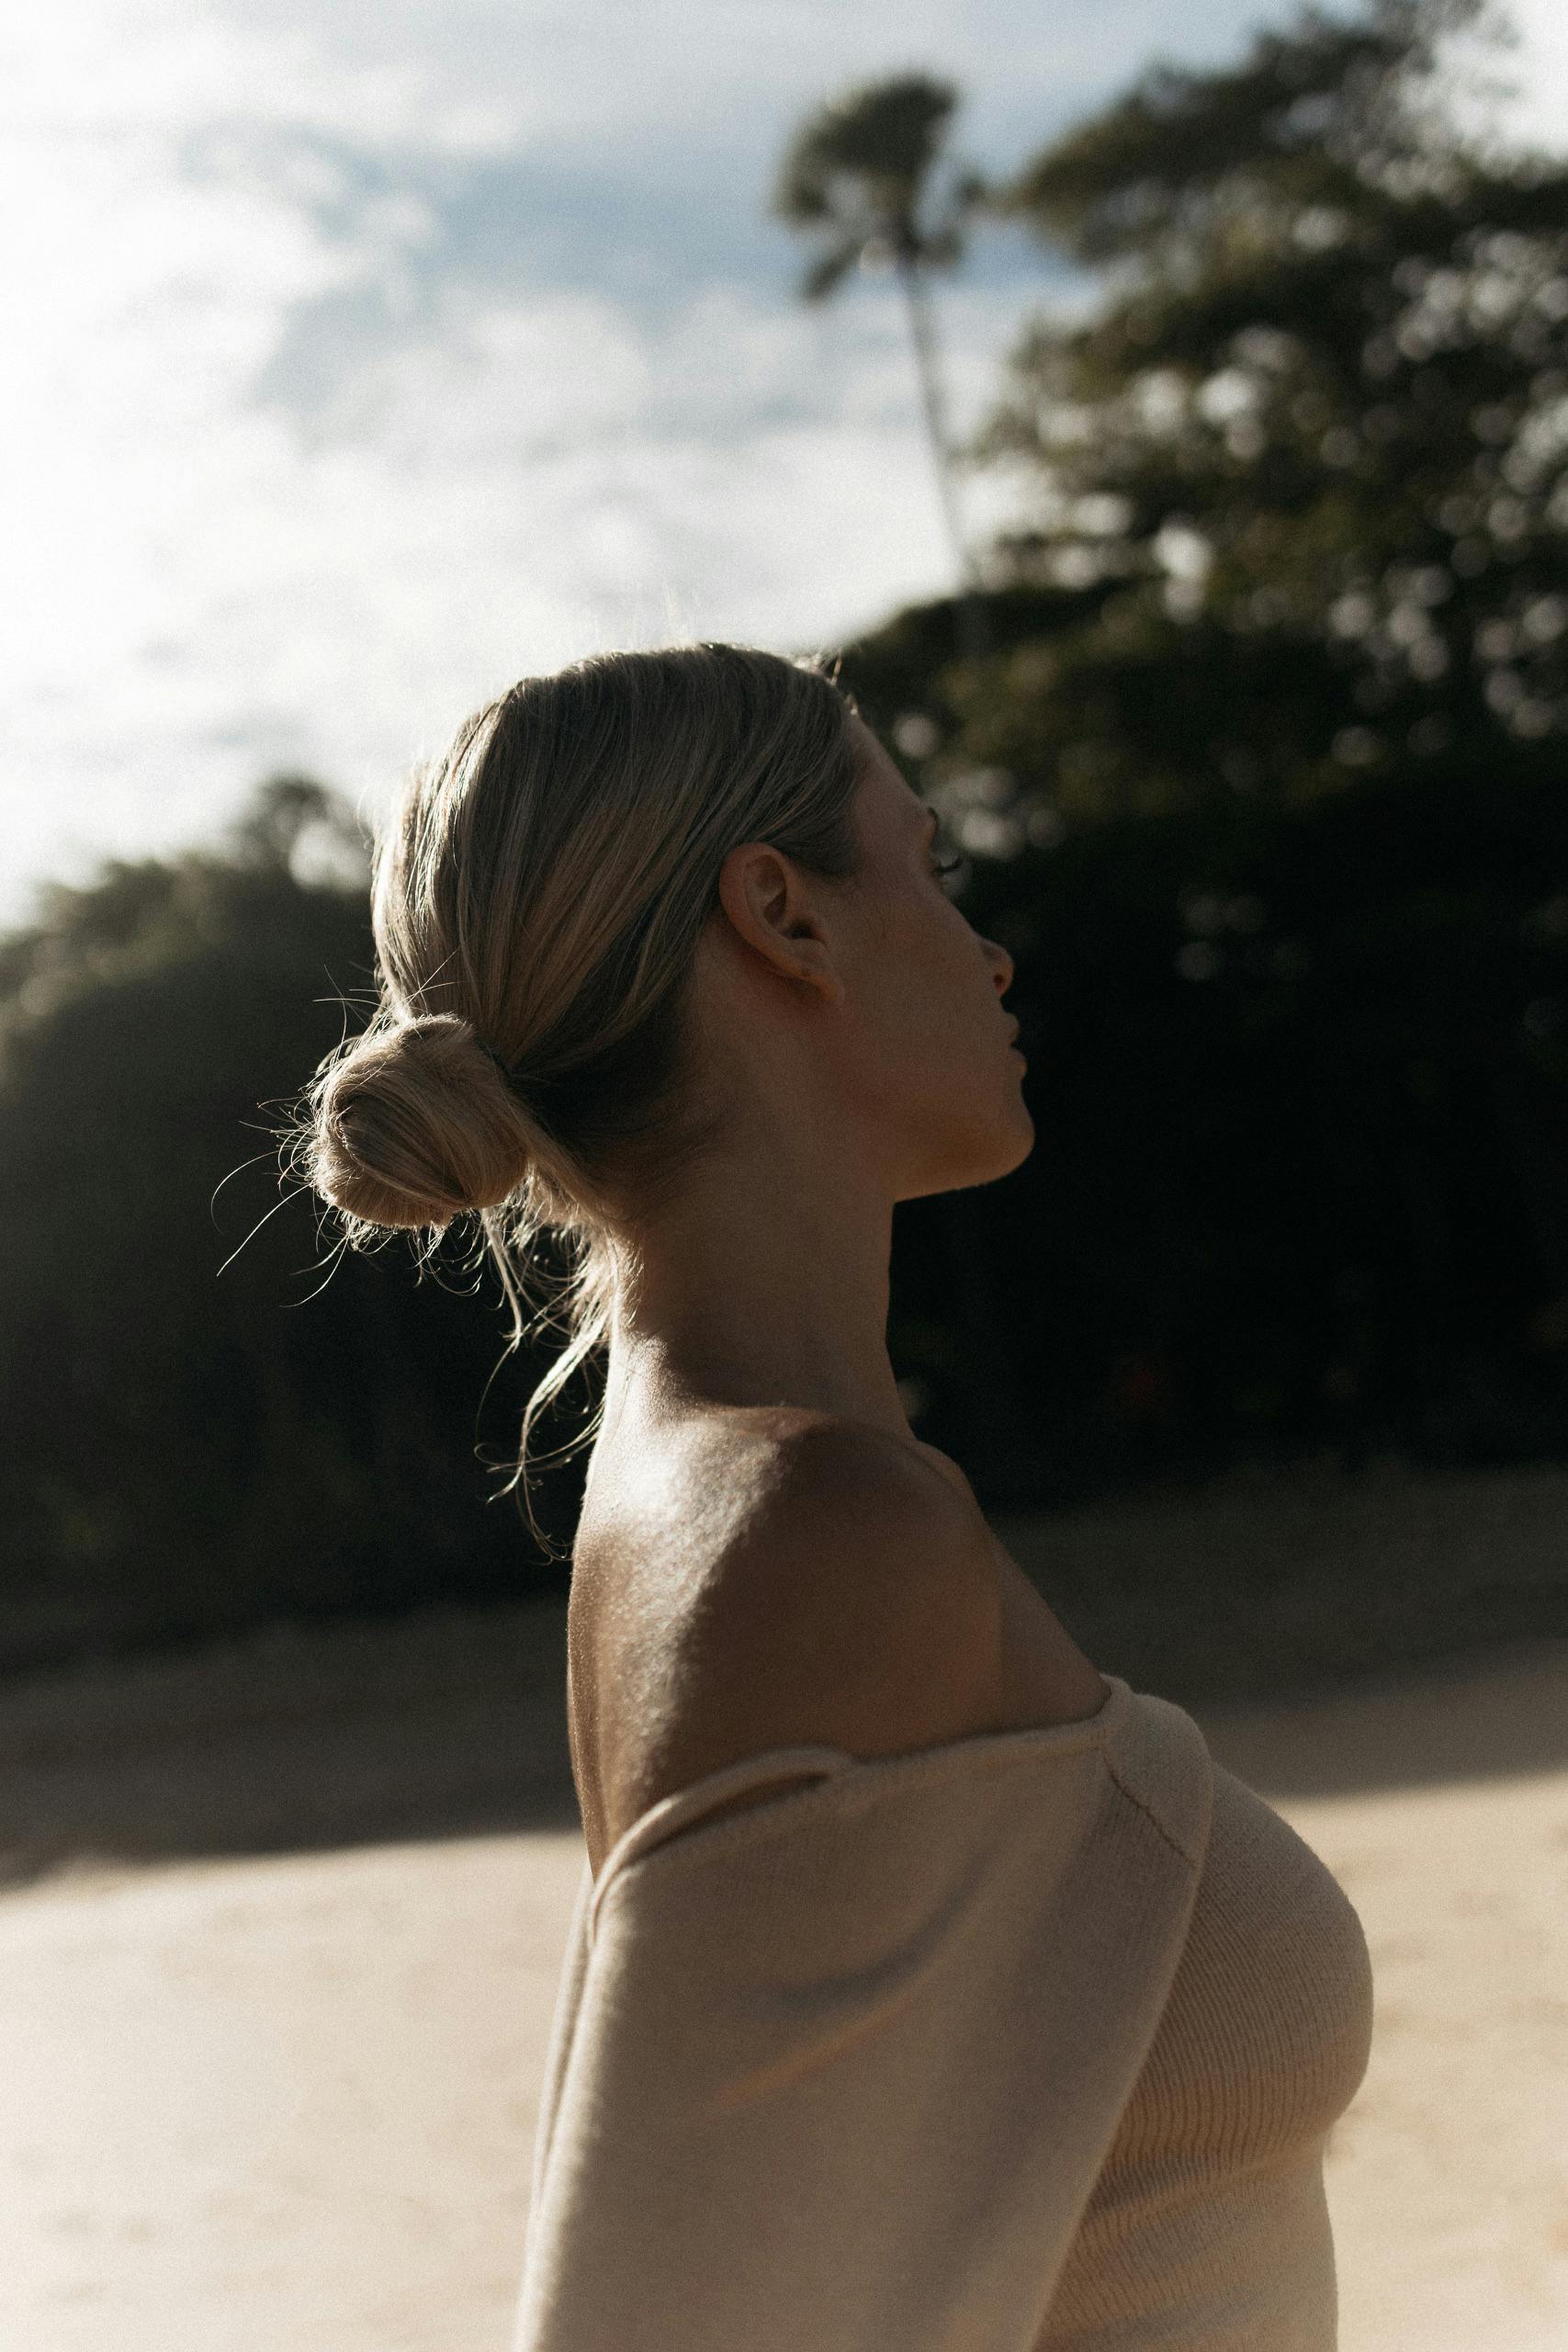
woman, shoulder, flash photography, neck, sunlight, sky, eyewear, black hair, tree, Tints and shades, long hair, cloud, grass, backlighting, brown hair, landscape, chest, lens flare, shadow, portrait photography, back, photo shoot, sitting